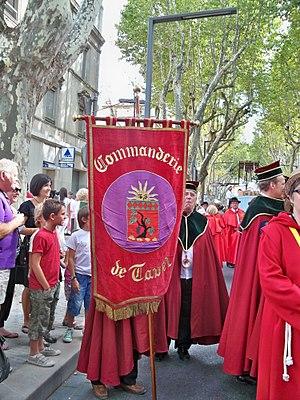
Bannière de la Commanderie de Tavel (Gard, France)
Le tavel, est un vin d'appellation d'origine contrôlée produit sur les communes de Tavel et de Roquemaure, dans le Gard. Les vins de Tavel sont tous des rosés. C'est la seule appellation rhodanienne à ne faire que du vin rosé. Le romancier Honoré de Balzac disait que c'était l'un des rares rosés que l'on puisse avantageusement laisser vieillir.